Movie camera

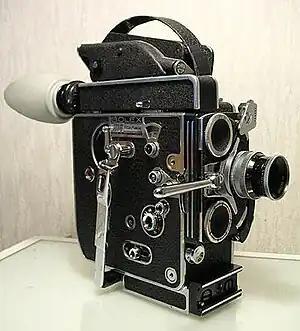
A spring-wound Bolex 16 mm camera

The standardized frame rate for commercial sound film is 24 frames per second. The standard commercial (i.e., movie-theater film) width is 35 millimeters, while many other film formats exist. The standard aspect ratios are 1.66:1, 1.85:1, and 2.39:1 (anamorphic). NTSC video (common in North America and Japan) plays at 29.97 frame/s; PAL (common in most other countries) plays at 25 frames. These two television and video systems also have different resolutions and color encodings. Many of the technical difficulties involving film and video concern translation between the different formats. Video aspect ratios are 4:3 (1.33:1) for full screen and 16:9 (1.78:1) for widescreen.